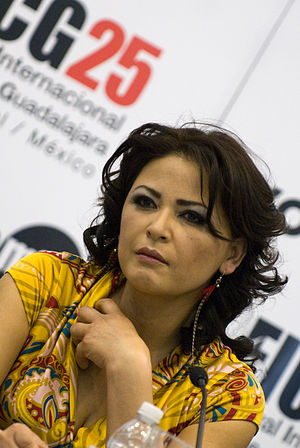
Elpidia Carrillo
Elpidia Carrillo
Elpidia Carrillo er en mexicansk skuespillerinde, der har optrådt i adskillige succesrige Hollywoodfilm. Hun er også krediteret som Elpedia Carrillo i nogle af hendes film.